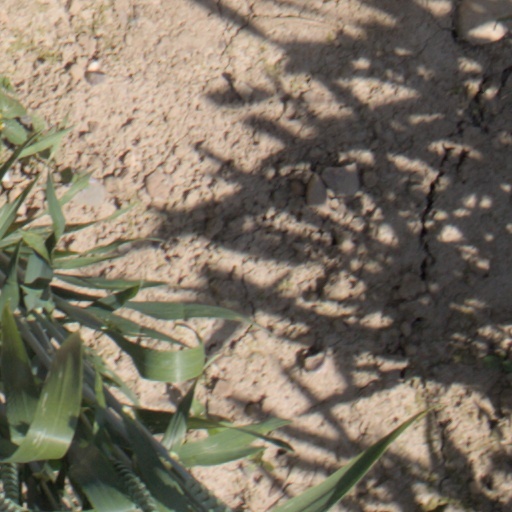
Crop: wheat